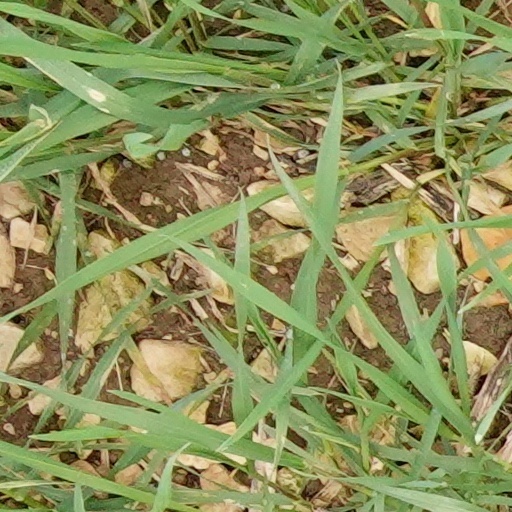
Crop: wheat